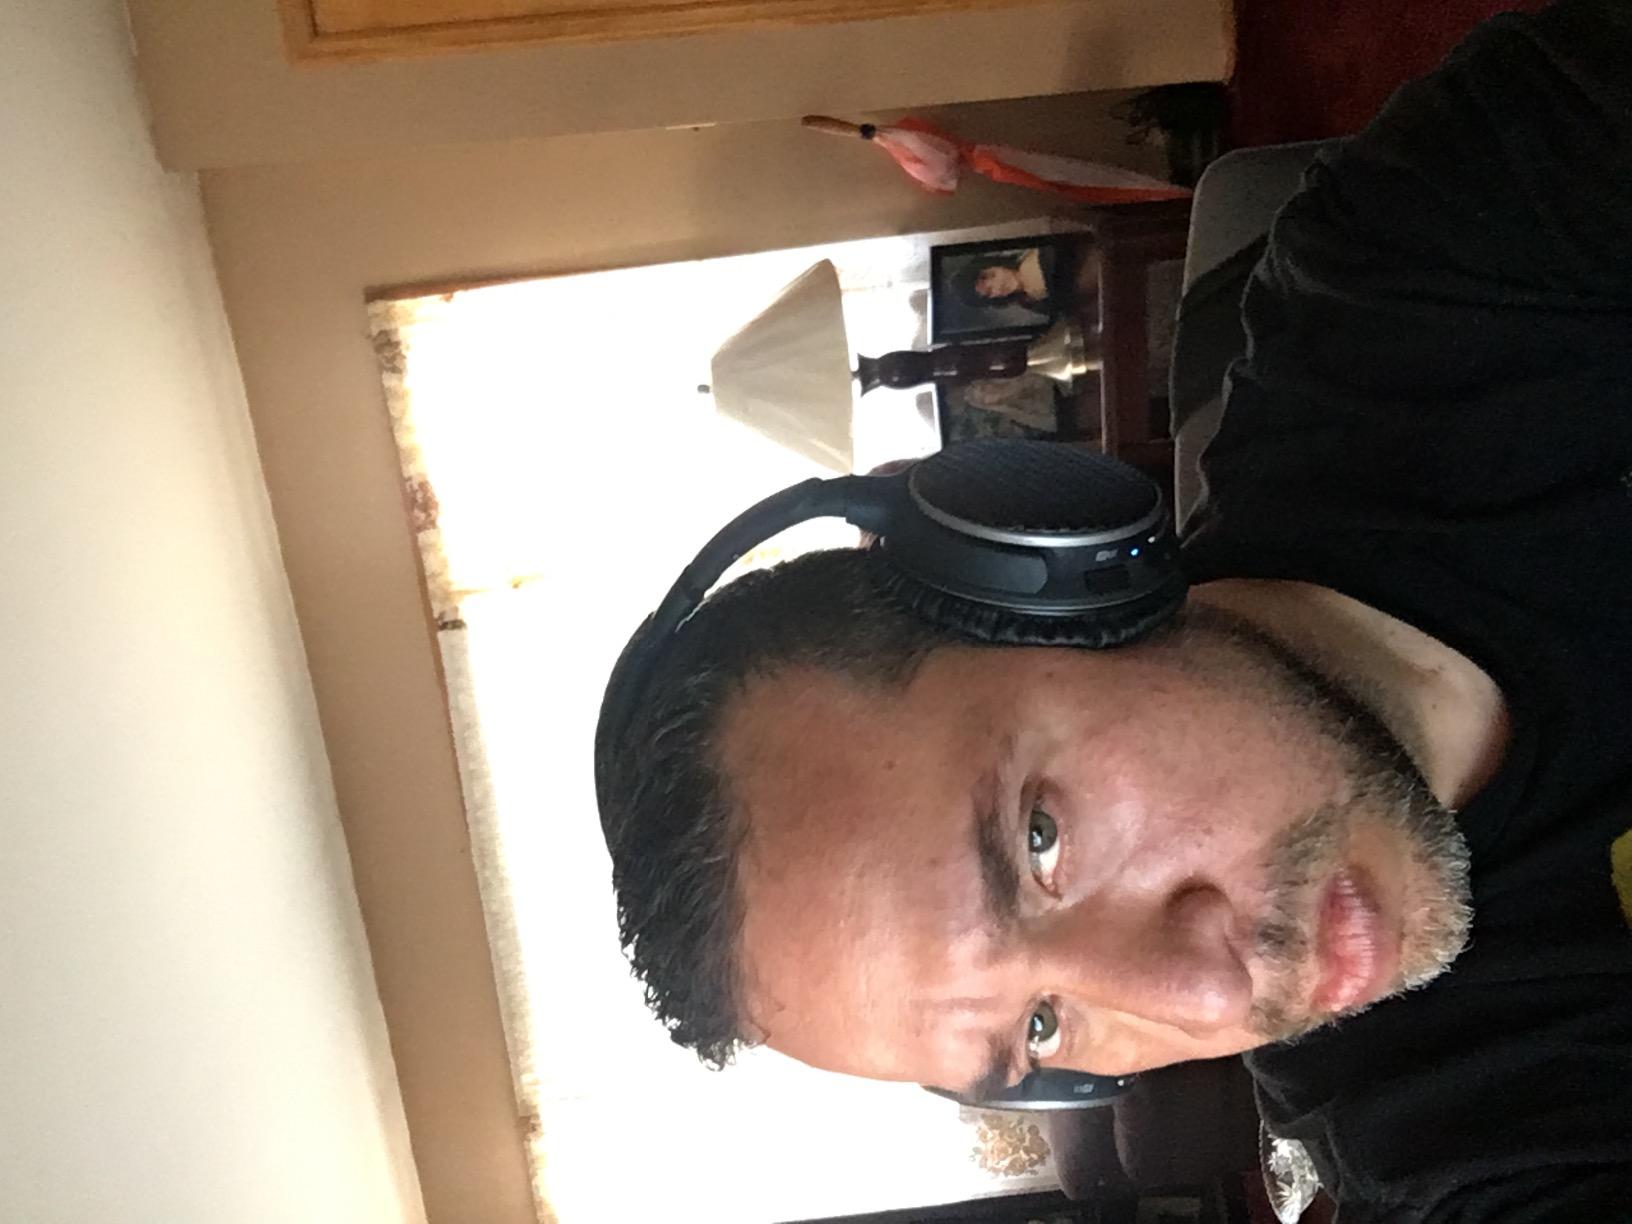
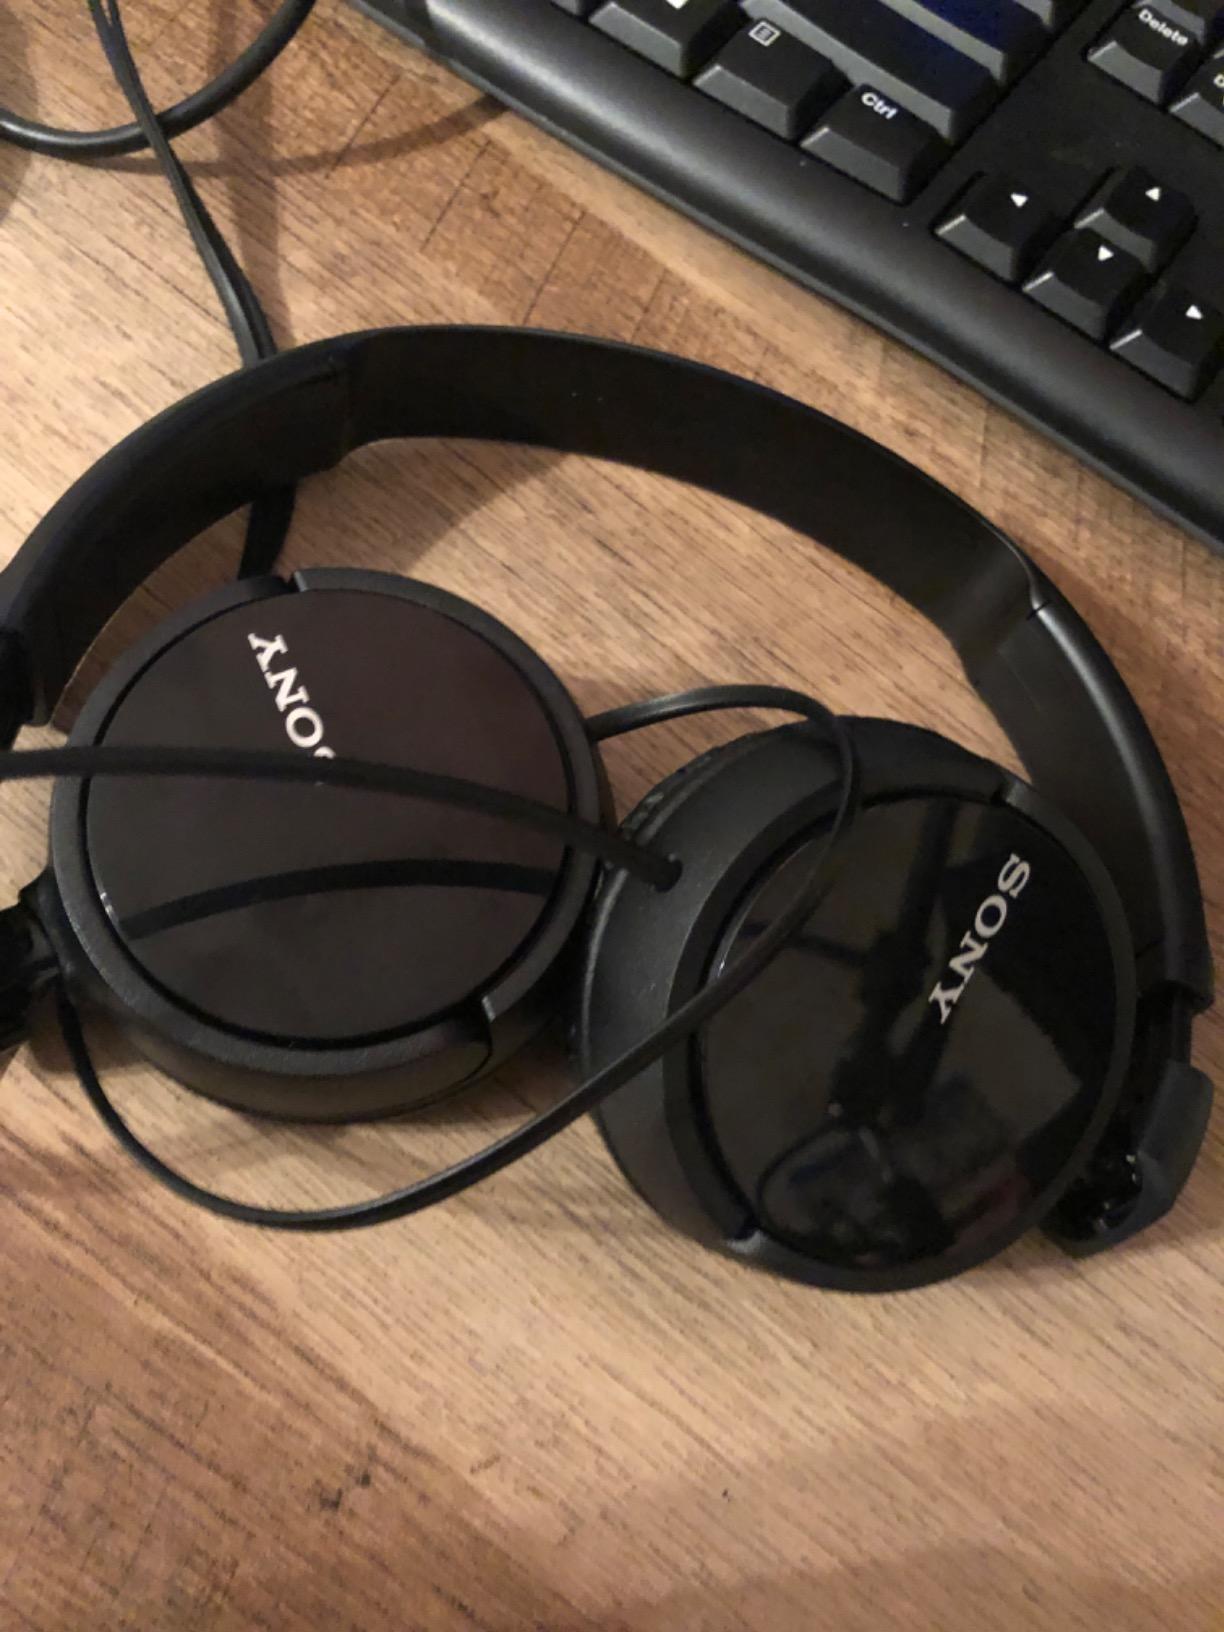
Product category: headphones
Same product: no